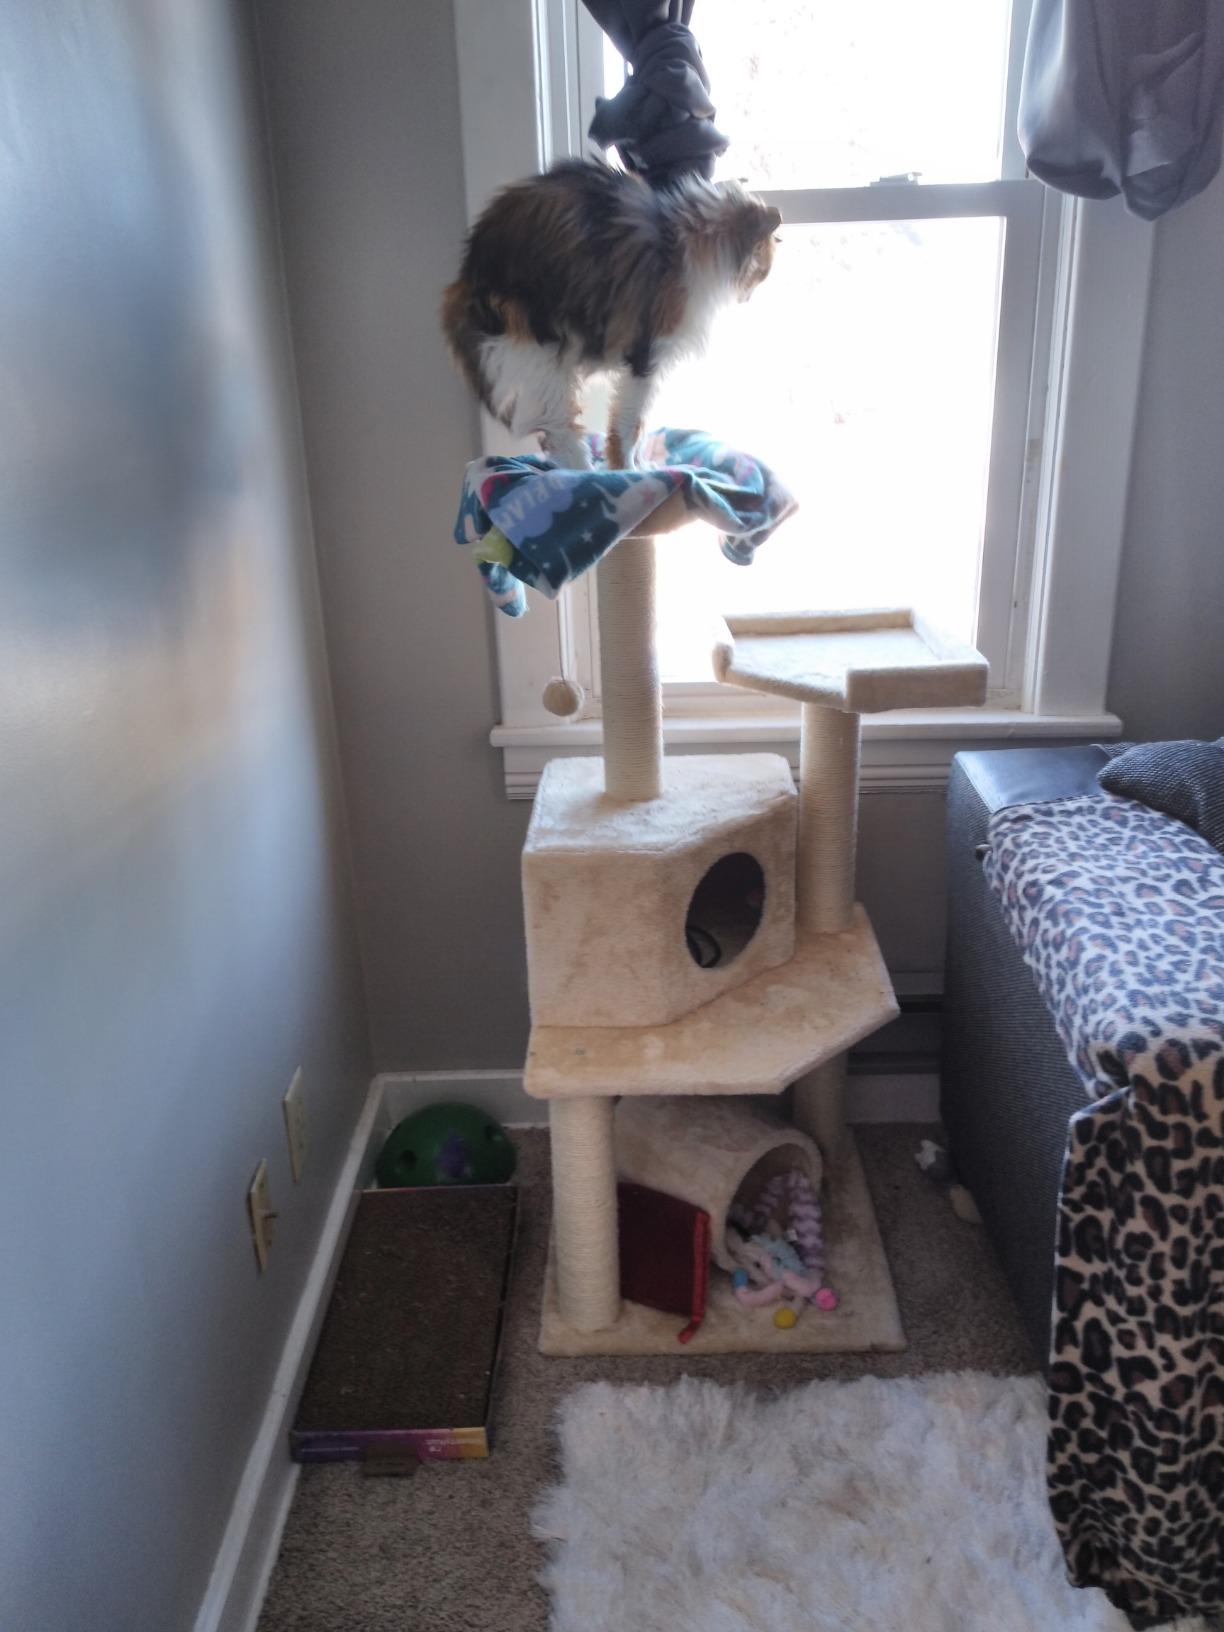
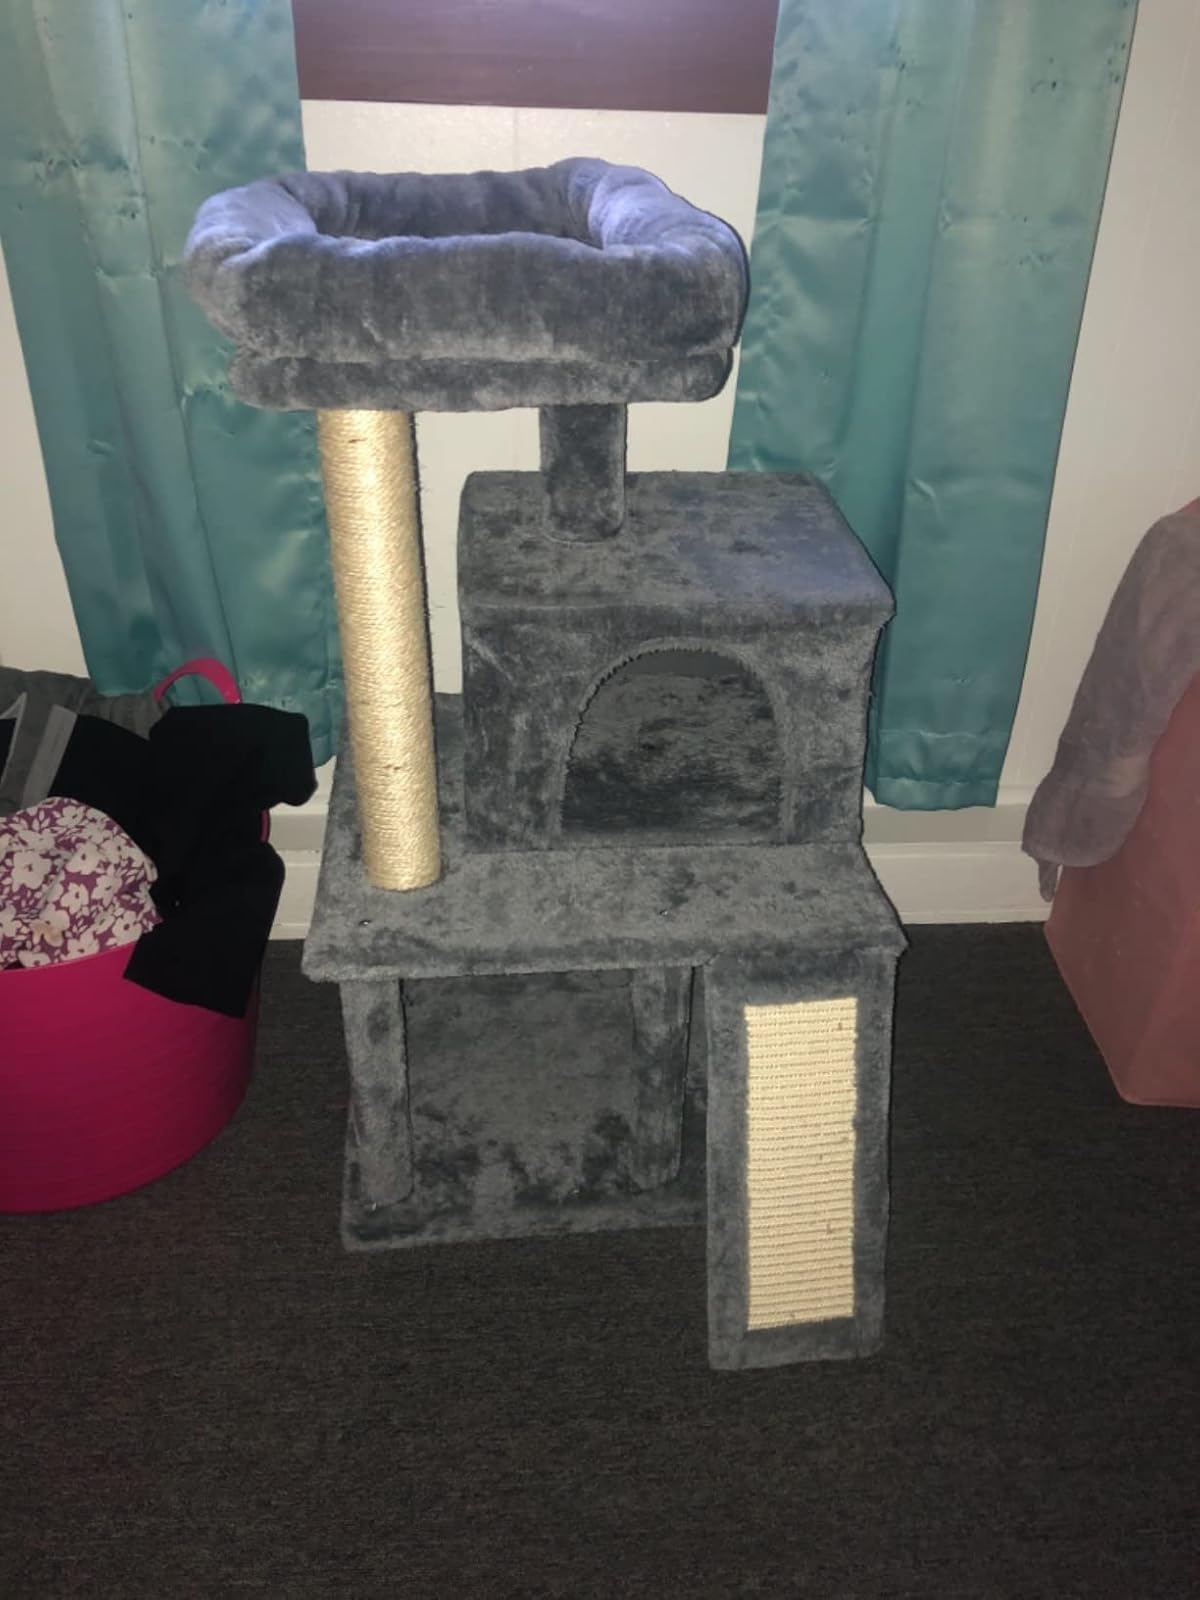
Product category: items_cat tree
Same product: no